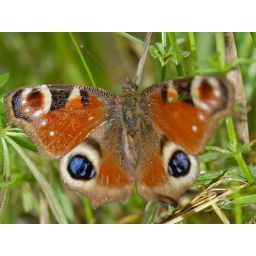
This beautiful Peacock butterfly landed in front of me while I was walking in the forest today.